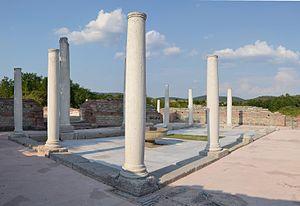
Gamzigrad-Romuliana, palais de Galère, également connu sous les noms de Felix Romuliana ou de Gamzigrad, est un site archéologique de Serbie situé près du village de Gamzigrad, sur le territoire de la Ville de Zaječar. Depuis 1983, il est inscrit sur la liste des sites archéologiques d'importance exceptionnelle de la République de Serbie et, depuis 2007, sur la liste du patrimoine mondial de l'UNESCO.
Le musée national de Zaječar est un musée situé à Zaječar, dans l'est de Serbie. Il a été créé en 1951.